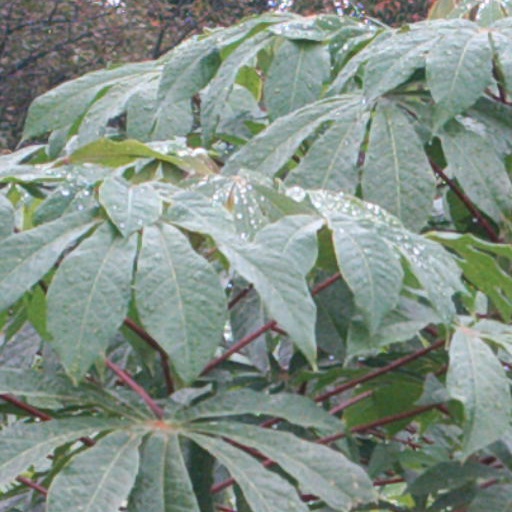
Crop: cassava